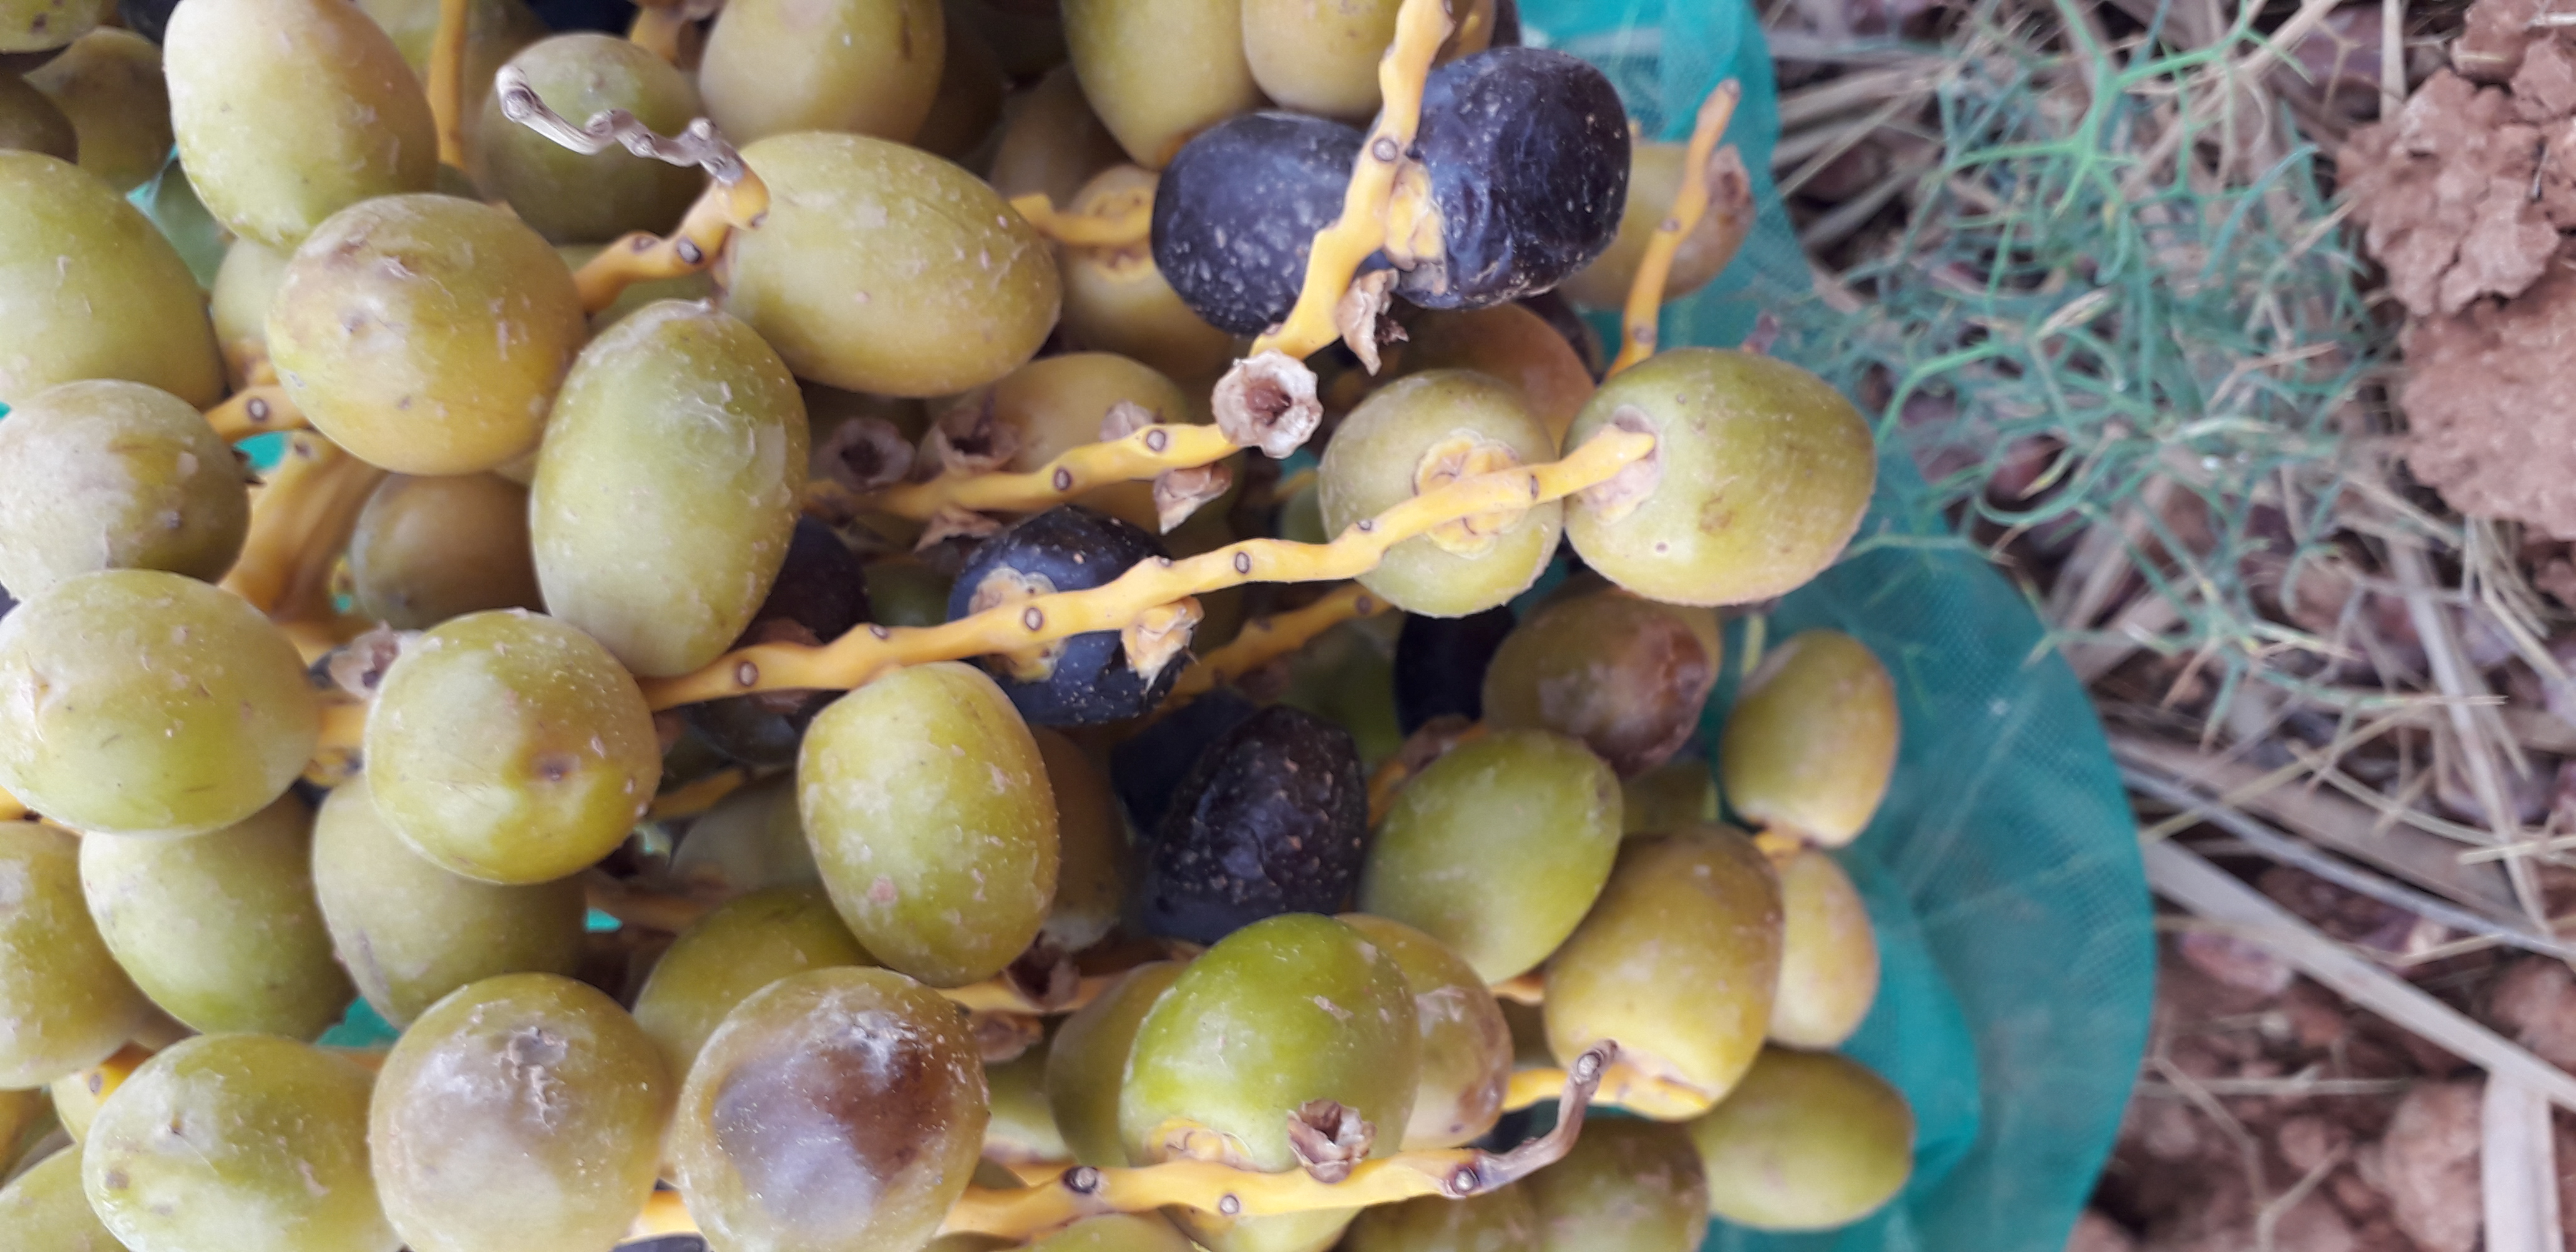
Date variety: kholt